Miguel-Ángel Cárdenas

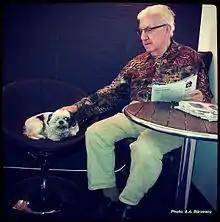
Miguel-Ángel Cárdenas in 2012

Miguel-Ángel Cárdenas (October 3, 1934 – June 2, 2015), also known as Michel Cardena, was a Colombian-Dutch, New Realism and Pop Art painter and a pioneer of video art in the Netherlands. His works cover a variety of artistic media, including painting, drawing, video, photography, object assemblages and digital art.